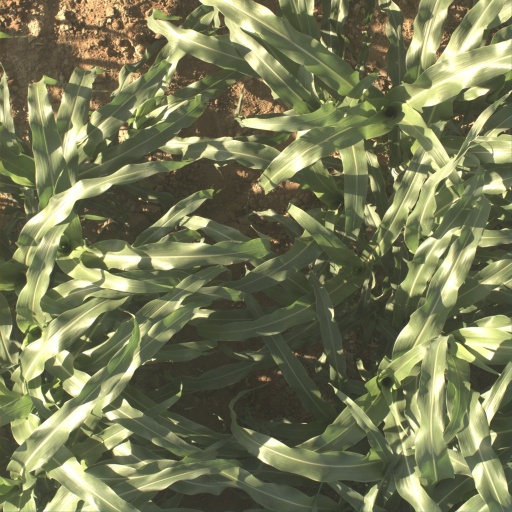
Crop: sorghum